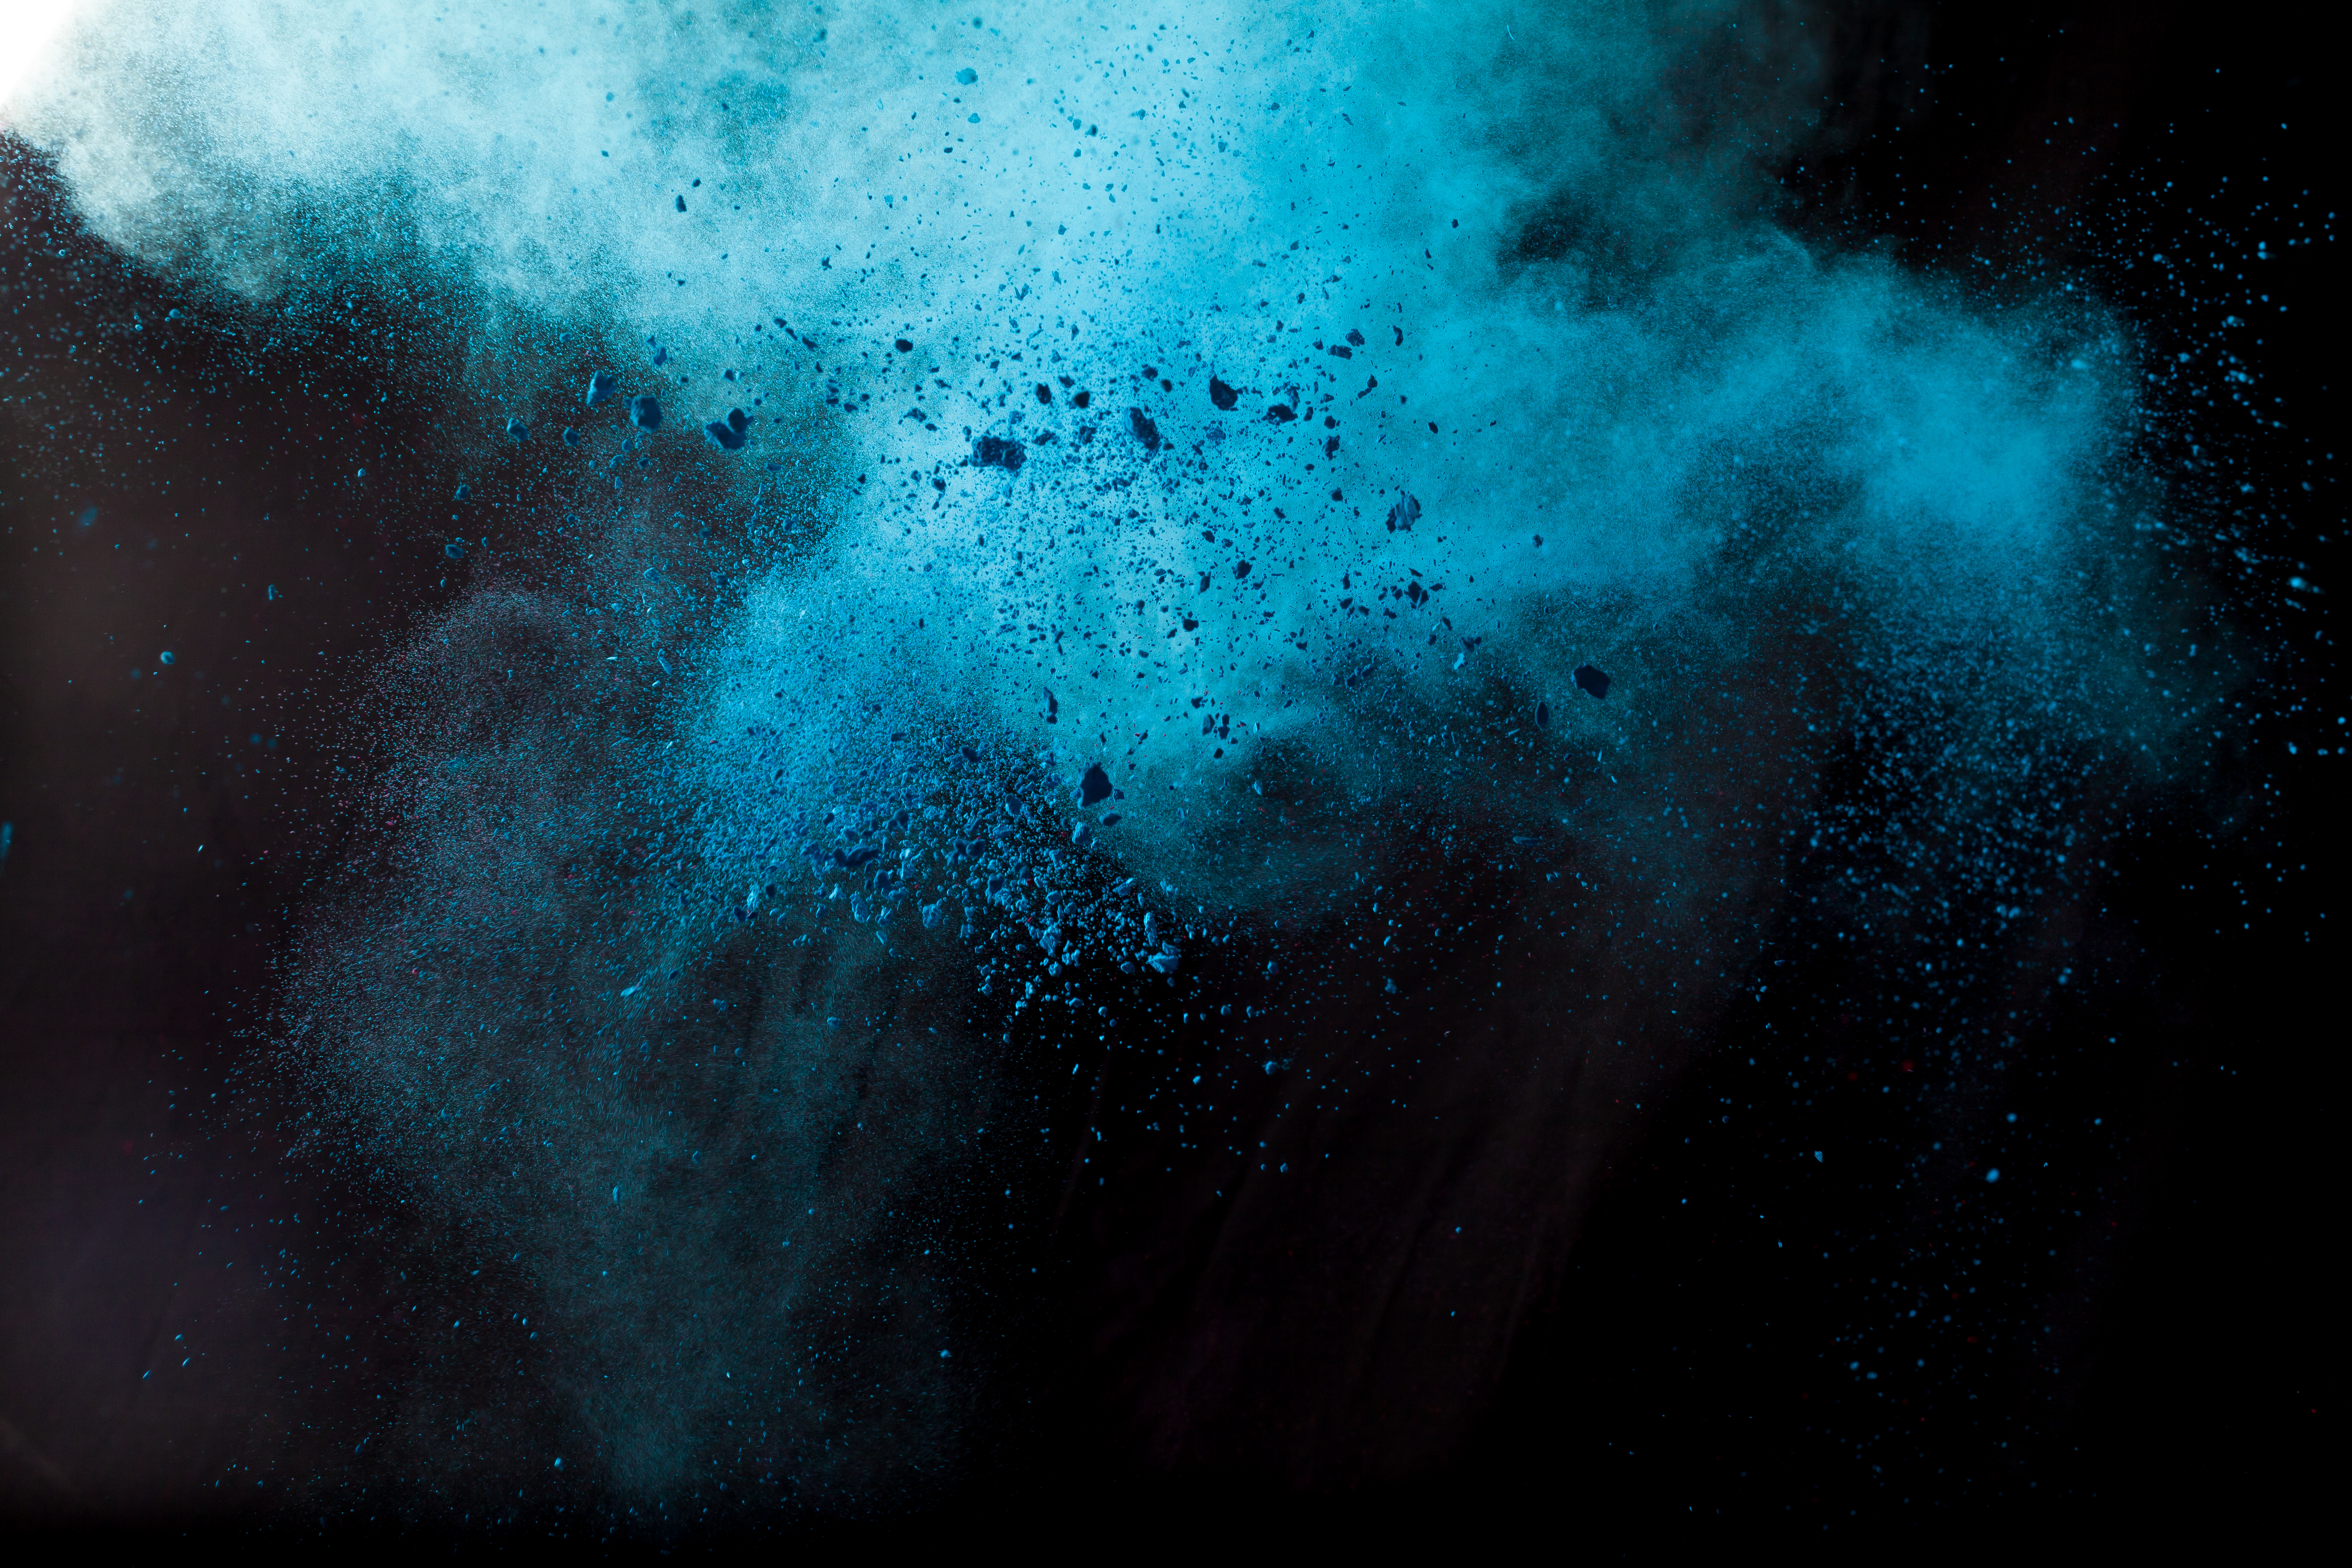
color, blue, black, turquoise, sky, darkness, teal, aqua, water, space, atmosphere, electric blue, photography, graphics, night